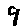
Label: 9